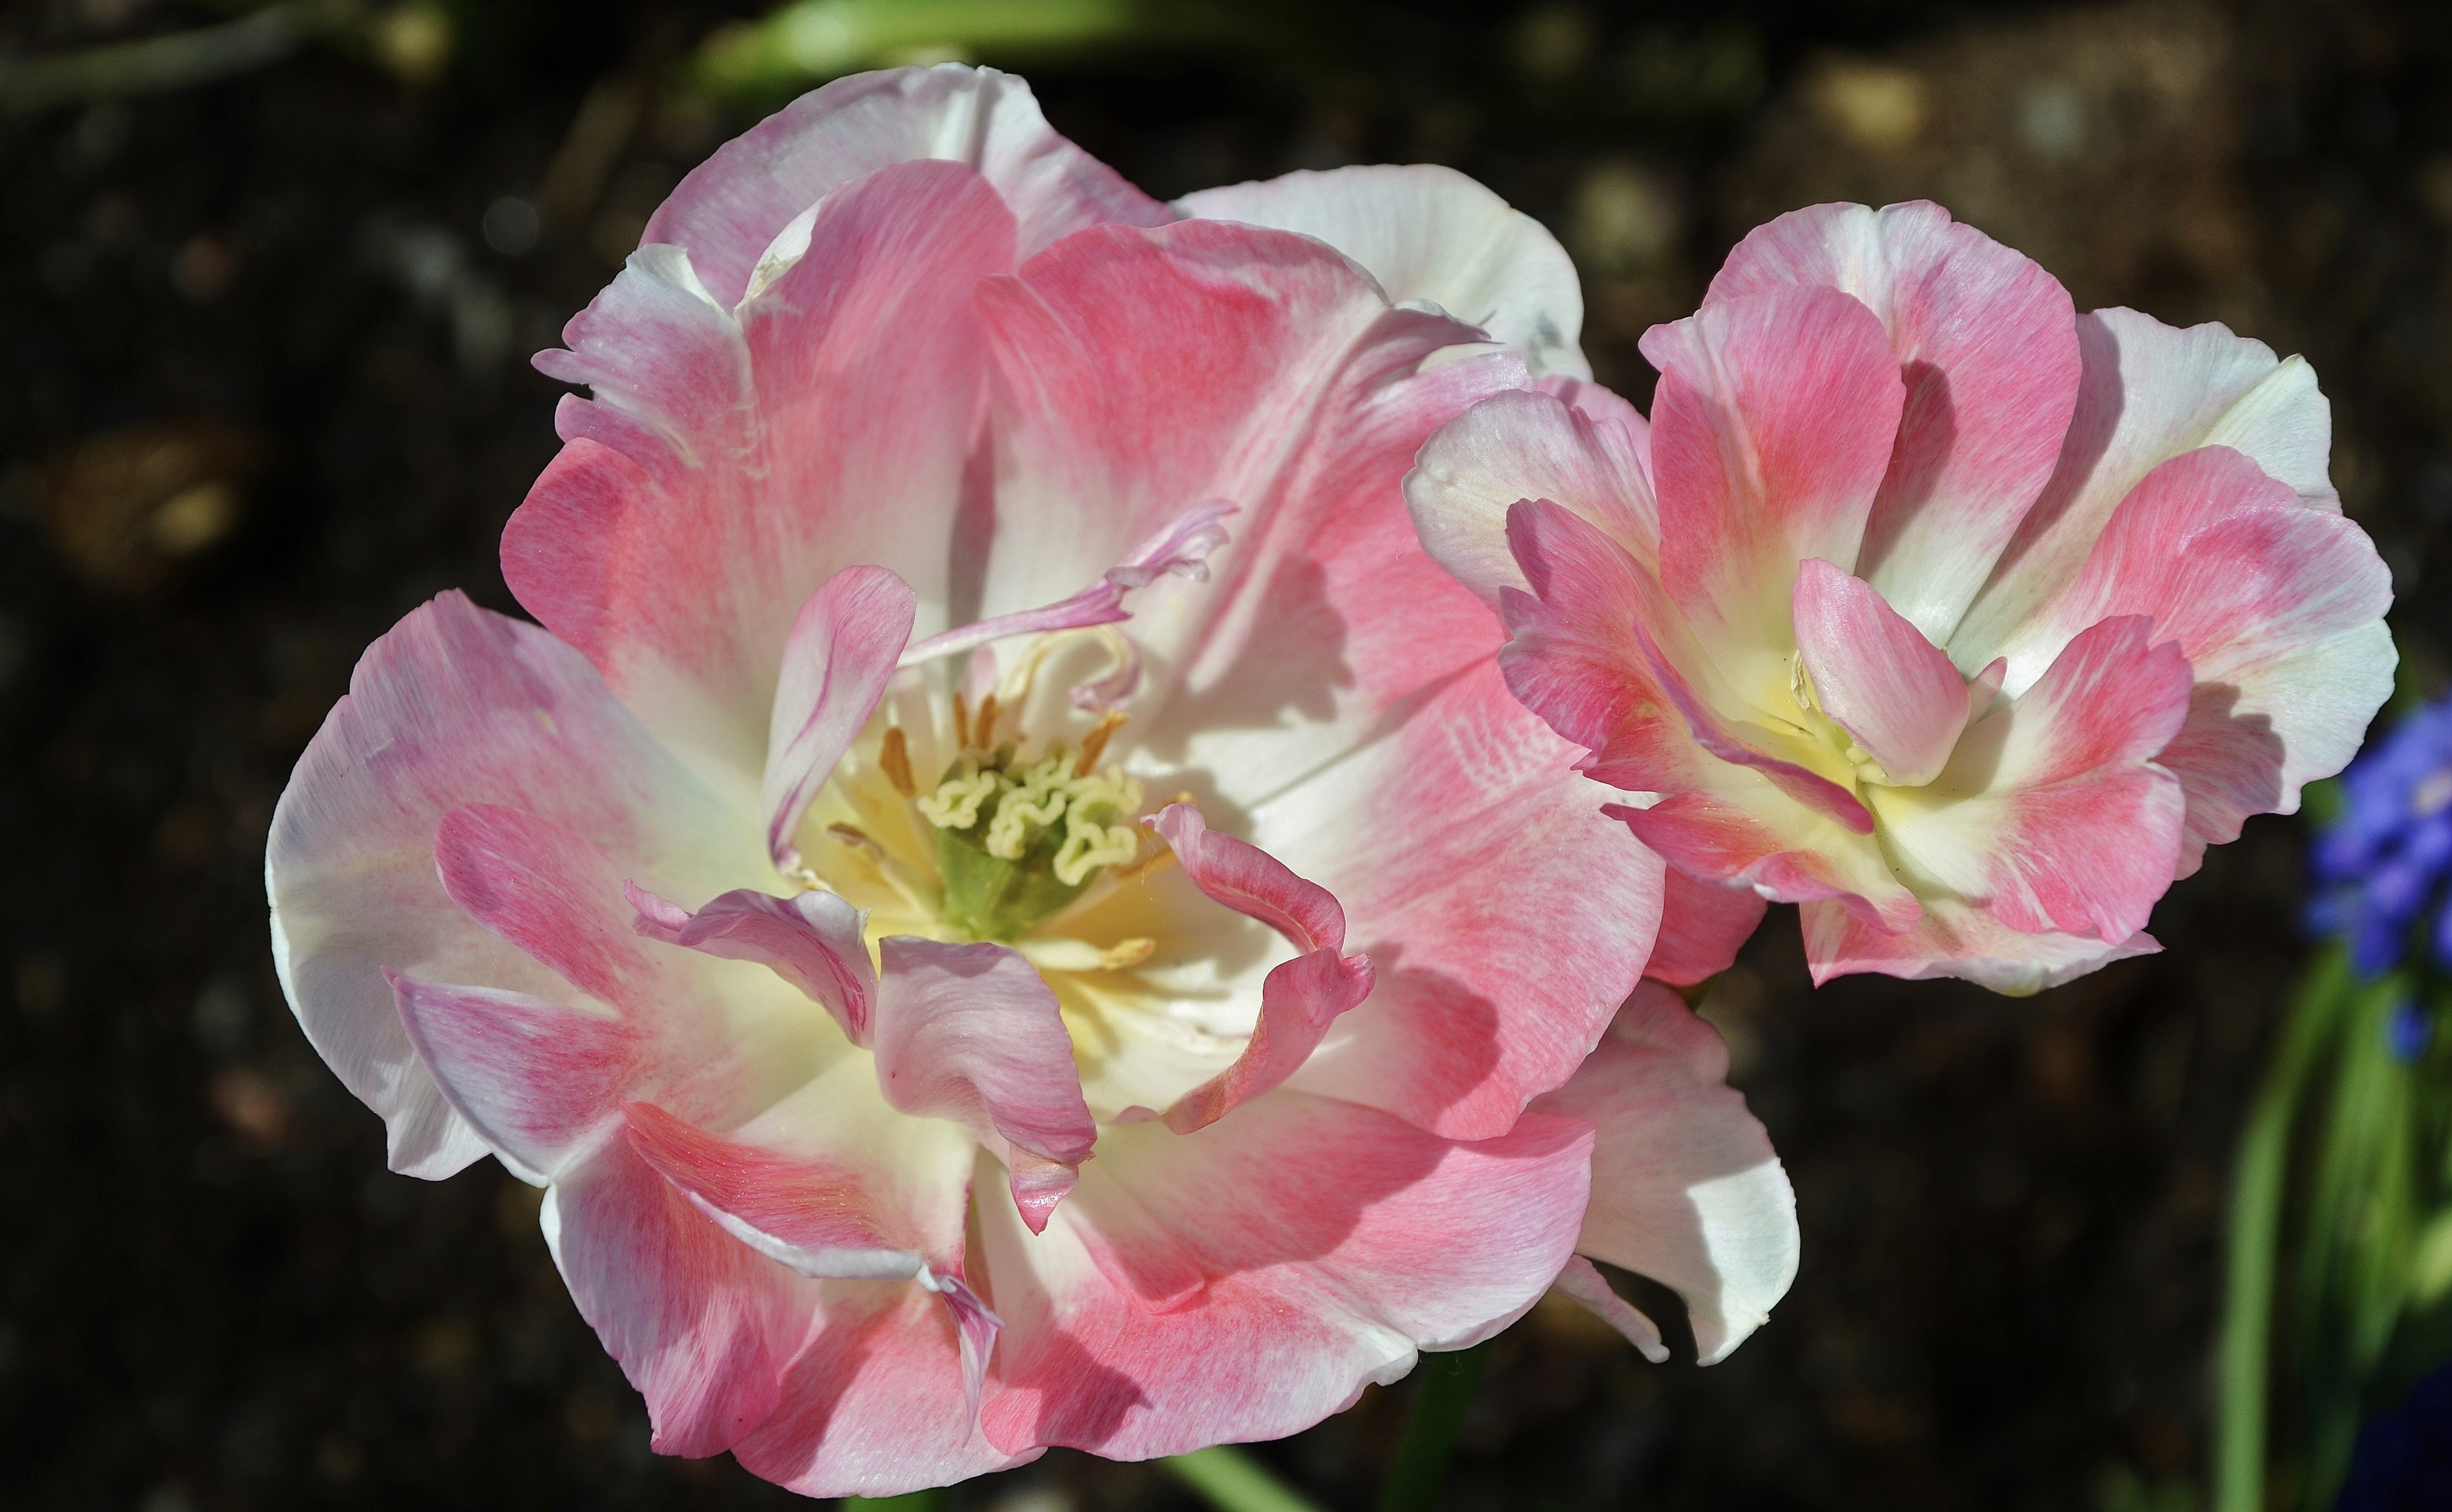
nature, blossom, plant, white, leaf, flower, petal, bloom, summer, floral, green, natural, blooming, yellow, garden, pink, flora, floristry, macro photography, flowering plant, land plant